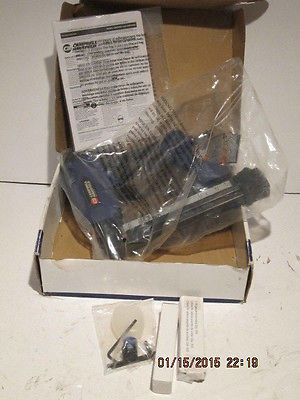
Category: stapler